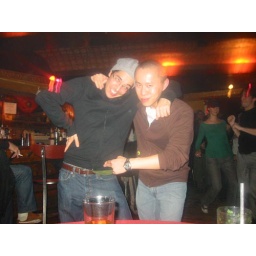
the girl in the green top looks like she's doing the boggle